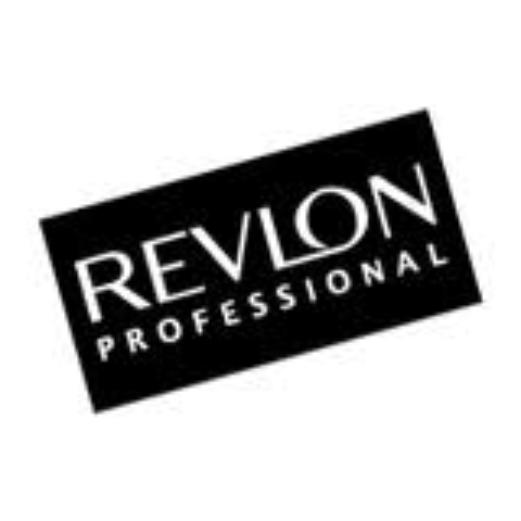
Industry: Necessities